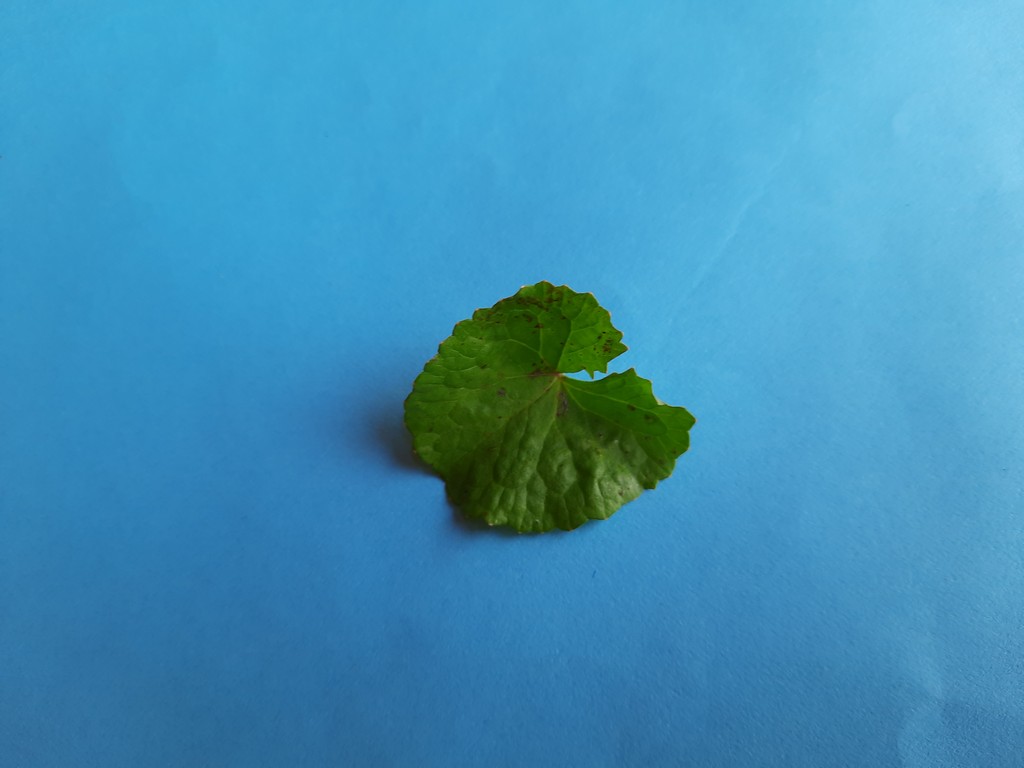
Label: Unhealthy